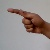
The image shows a hand gesture representing the letter 'G' in Indian Sign Language.